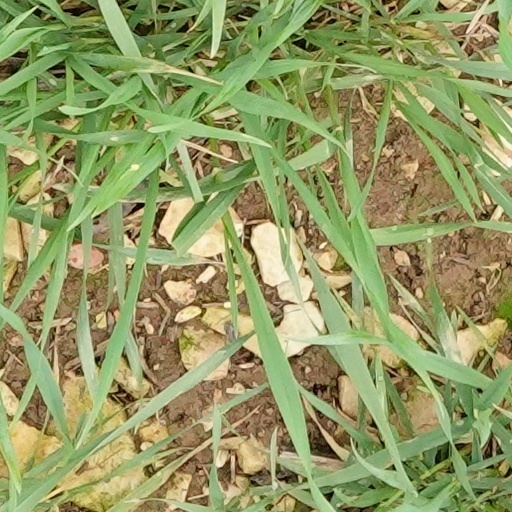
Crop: wheat